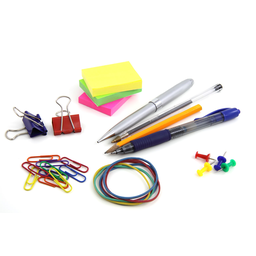
Label: paper